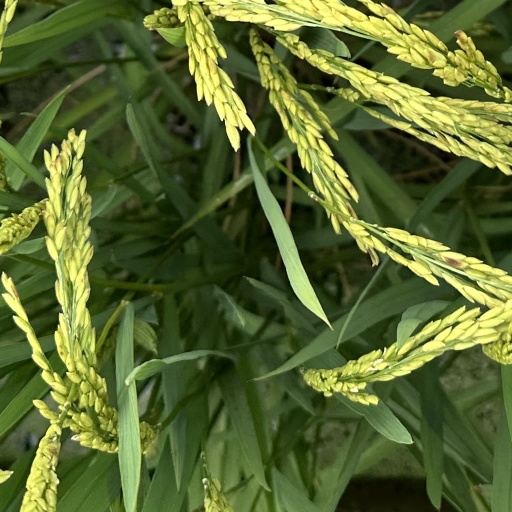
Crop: rice